Captain Marvel (Mar-Vell)

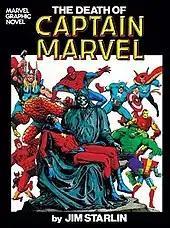
"The Death of Captain Marvel" graphic novel (1982). Cover art by Jim Starlin.

After a battle in the Dark Dimension; an encounter with the Hulk, and an adventure on an alien world, Mar-Vell discovers that his past exposure to Compound 13 has given him cancer. His nega-bands keep the cancer at bay, but also cause it to resist treatment, and he lacks access to Kree doctors since they consider him a traitor. As Mar-Vell accepts that his life is ending, many of his friends and allies come to Titan to pay their last respects. Even his mortal enemies the Skrulls send an envoy to bestow a medal on Mar-Vell to honor him as their greatest foe. In his final moments, Mar-Vell experiences a vision in which Thanos and Death guide him into the afterlife.